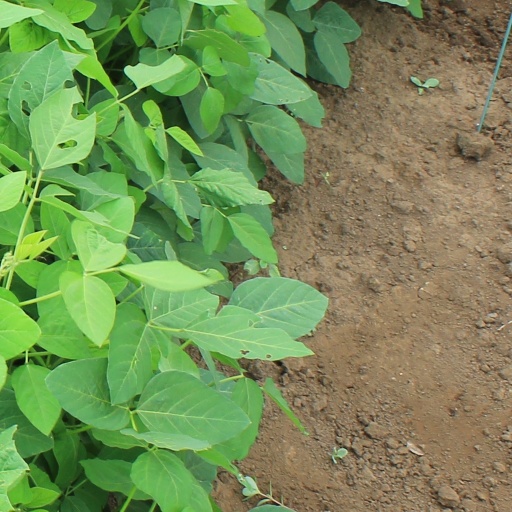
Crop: soybean